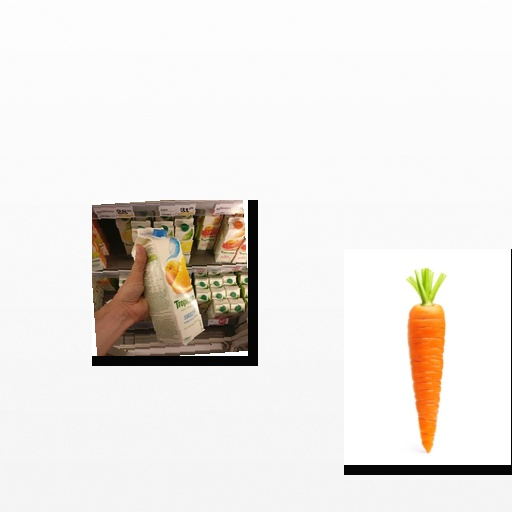
Food items: mixed_juice, carrot